Field kitchen

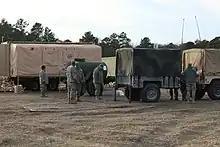
From left to right: containerized kitchen, trailer kitchen, assault kitchen

The first field kitchens were carried in four-wheeled wagons (such as chuckwagons) by military units on campaigns throughout history, often part of larger wagon trains, used as late as the 19th century. By the 20th century, smaller two-wheeled trailers became common, especially with the invention of the locomotive.